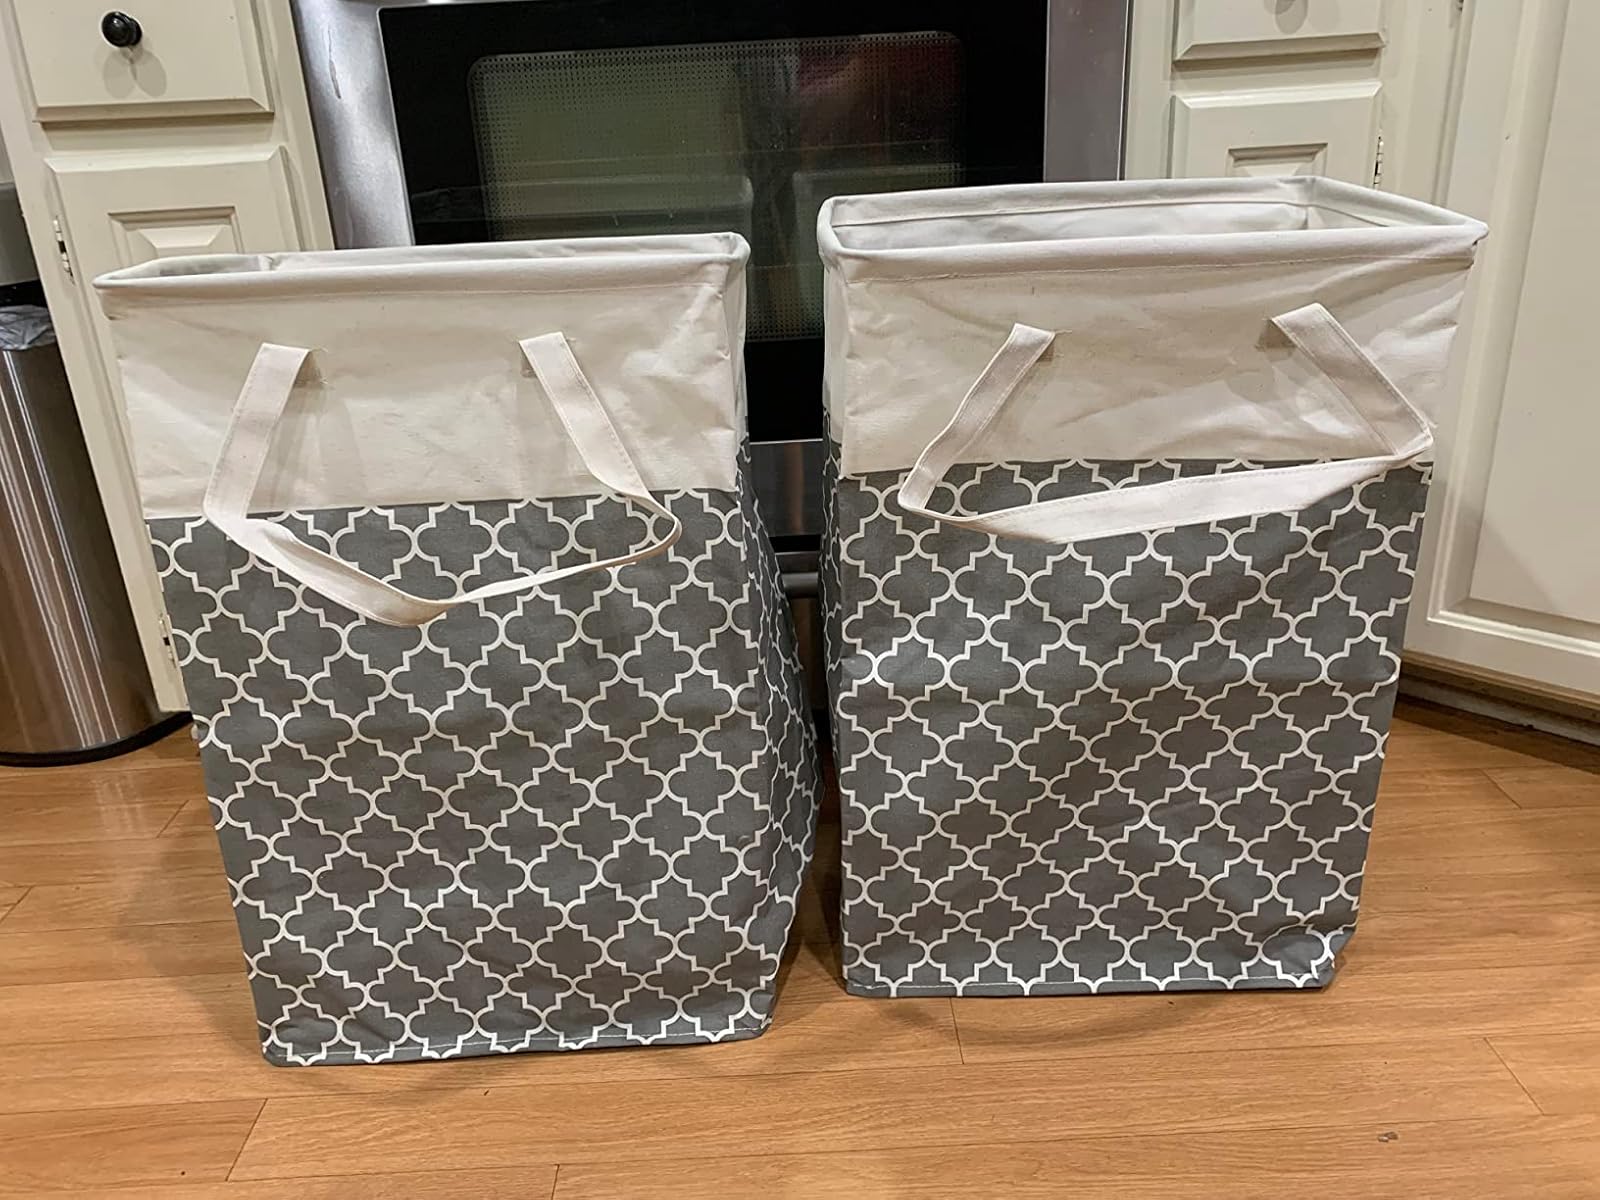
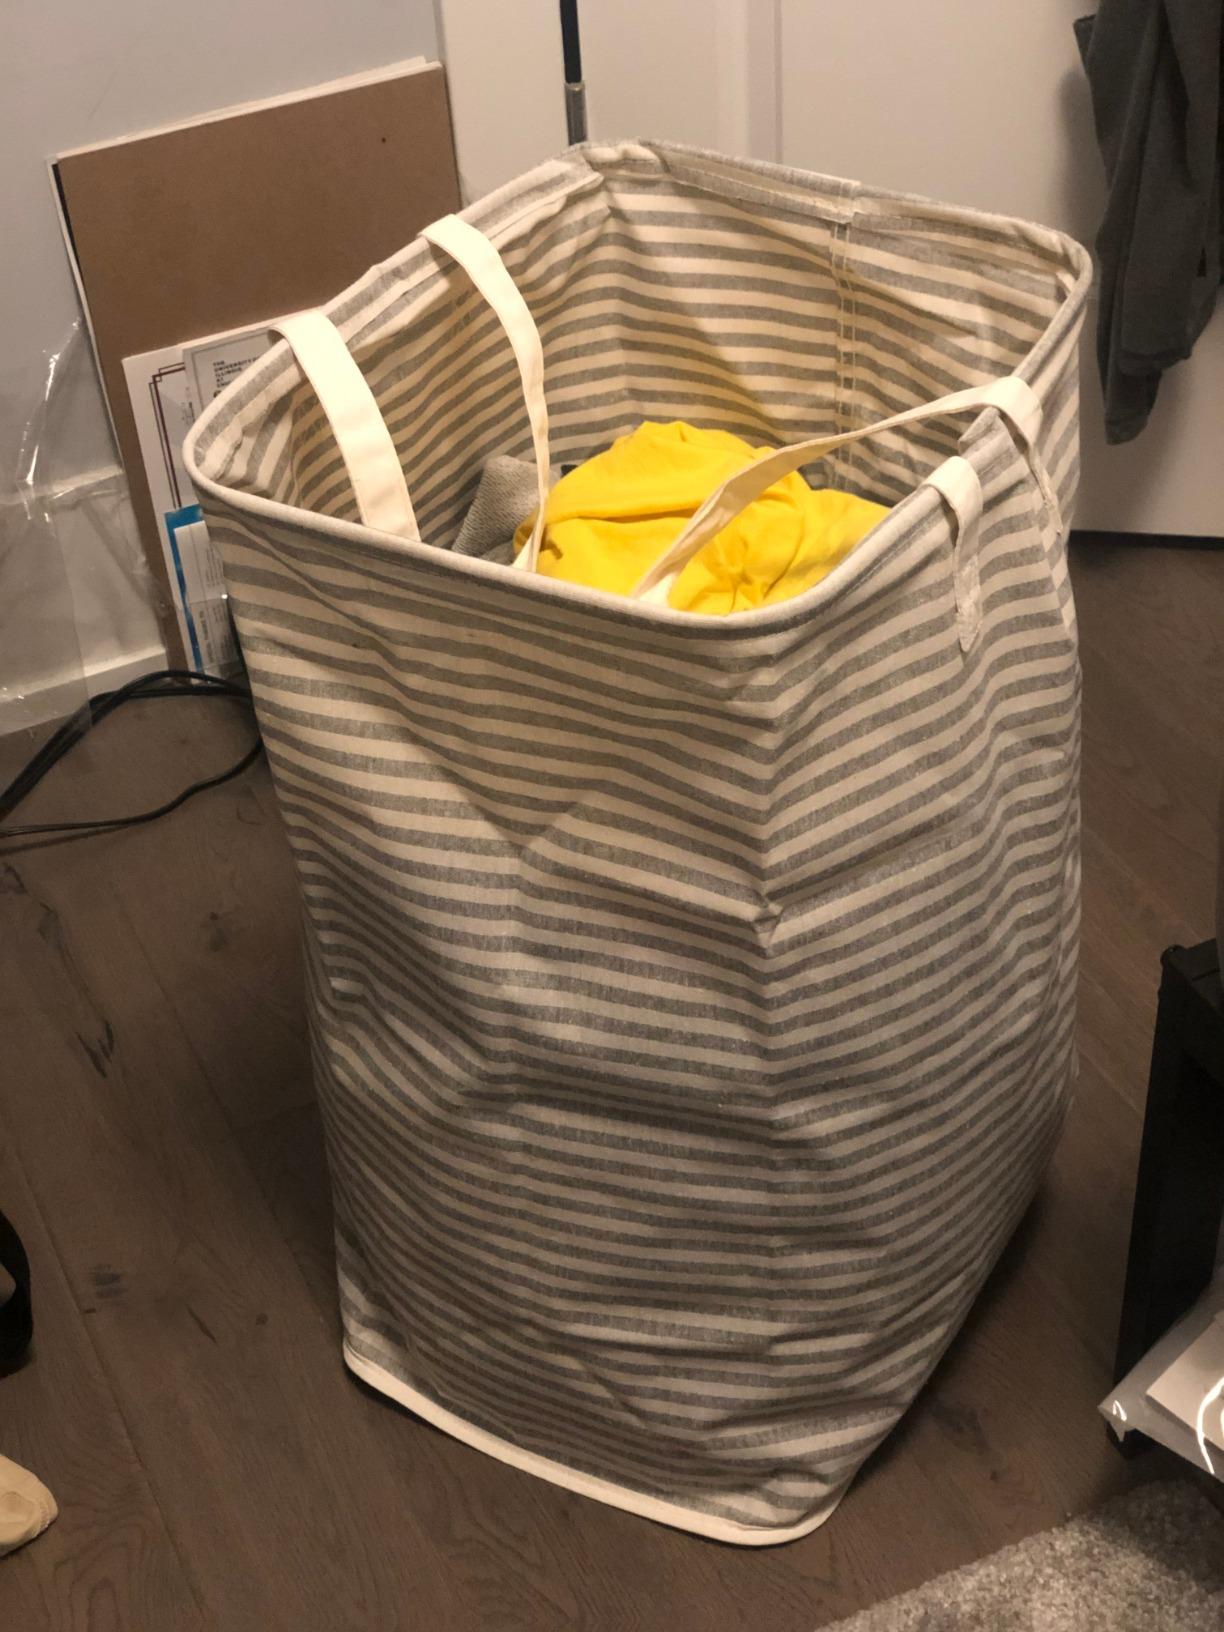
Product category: items_hamper
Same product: no